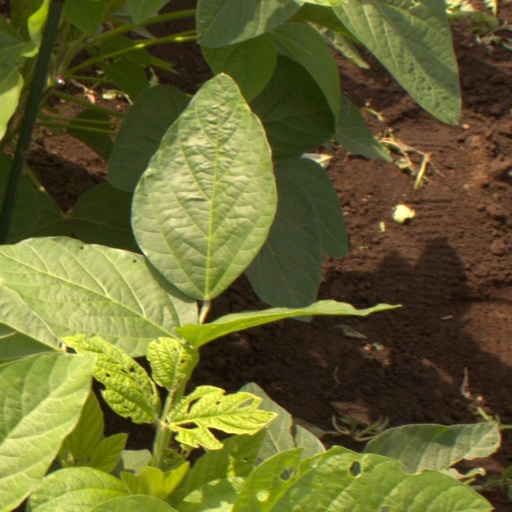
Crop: soybean